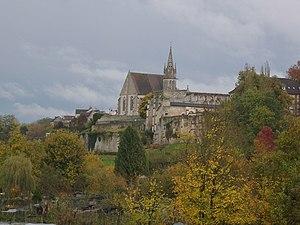
Crépy-en-Valois, église Saint-Denis vue depuis la vallée